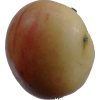
Label: apple